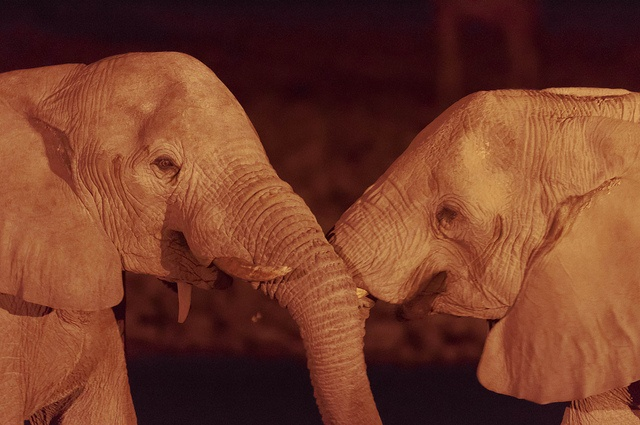
Two elephants facing each other with trunks overlapping.
TWO ELEPHANTS FACING EACH OTHER AND LOCKING TRUNKS
Two elephants standing next to each other in the dark.
Two large elephants appear to be kissing and in love.
Two elephants touching each others trunks beside each other.